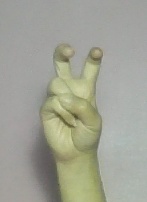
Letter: toot